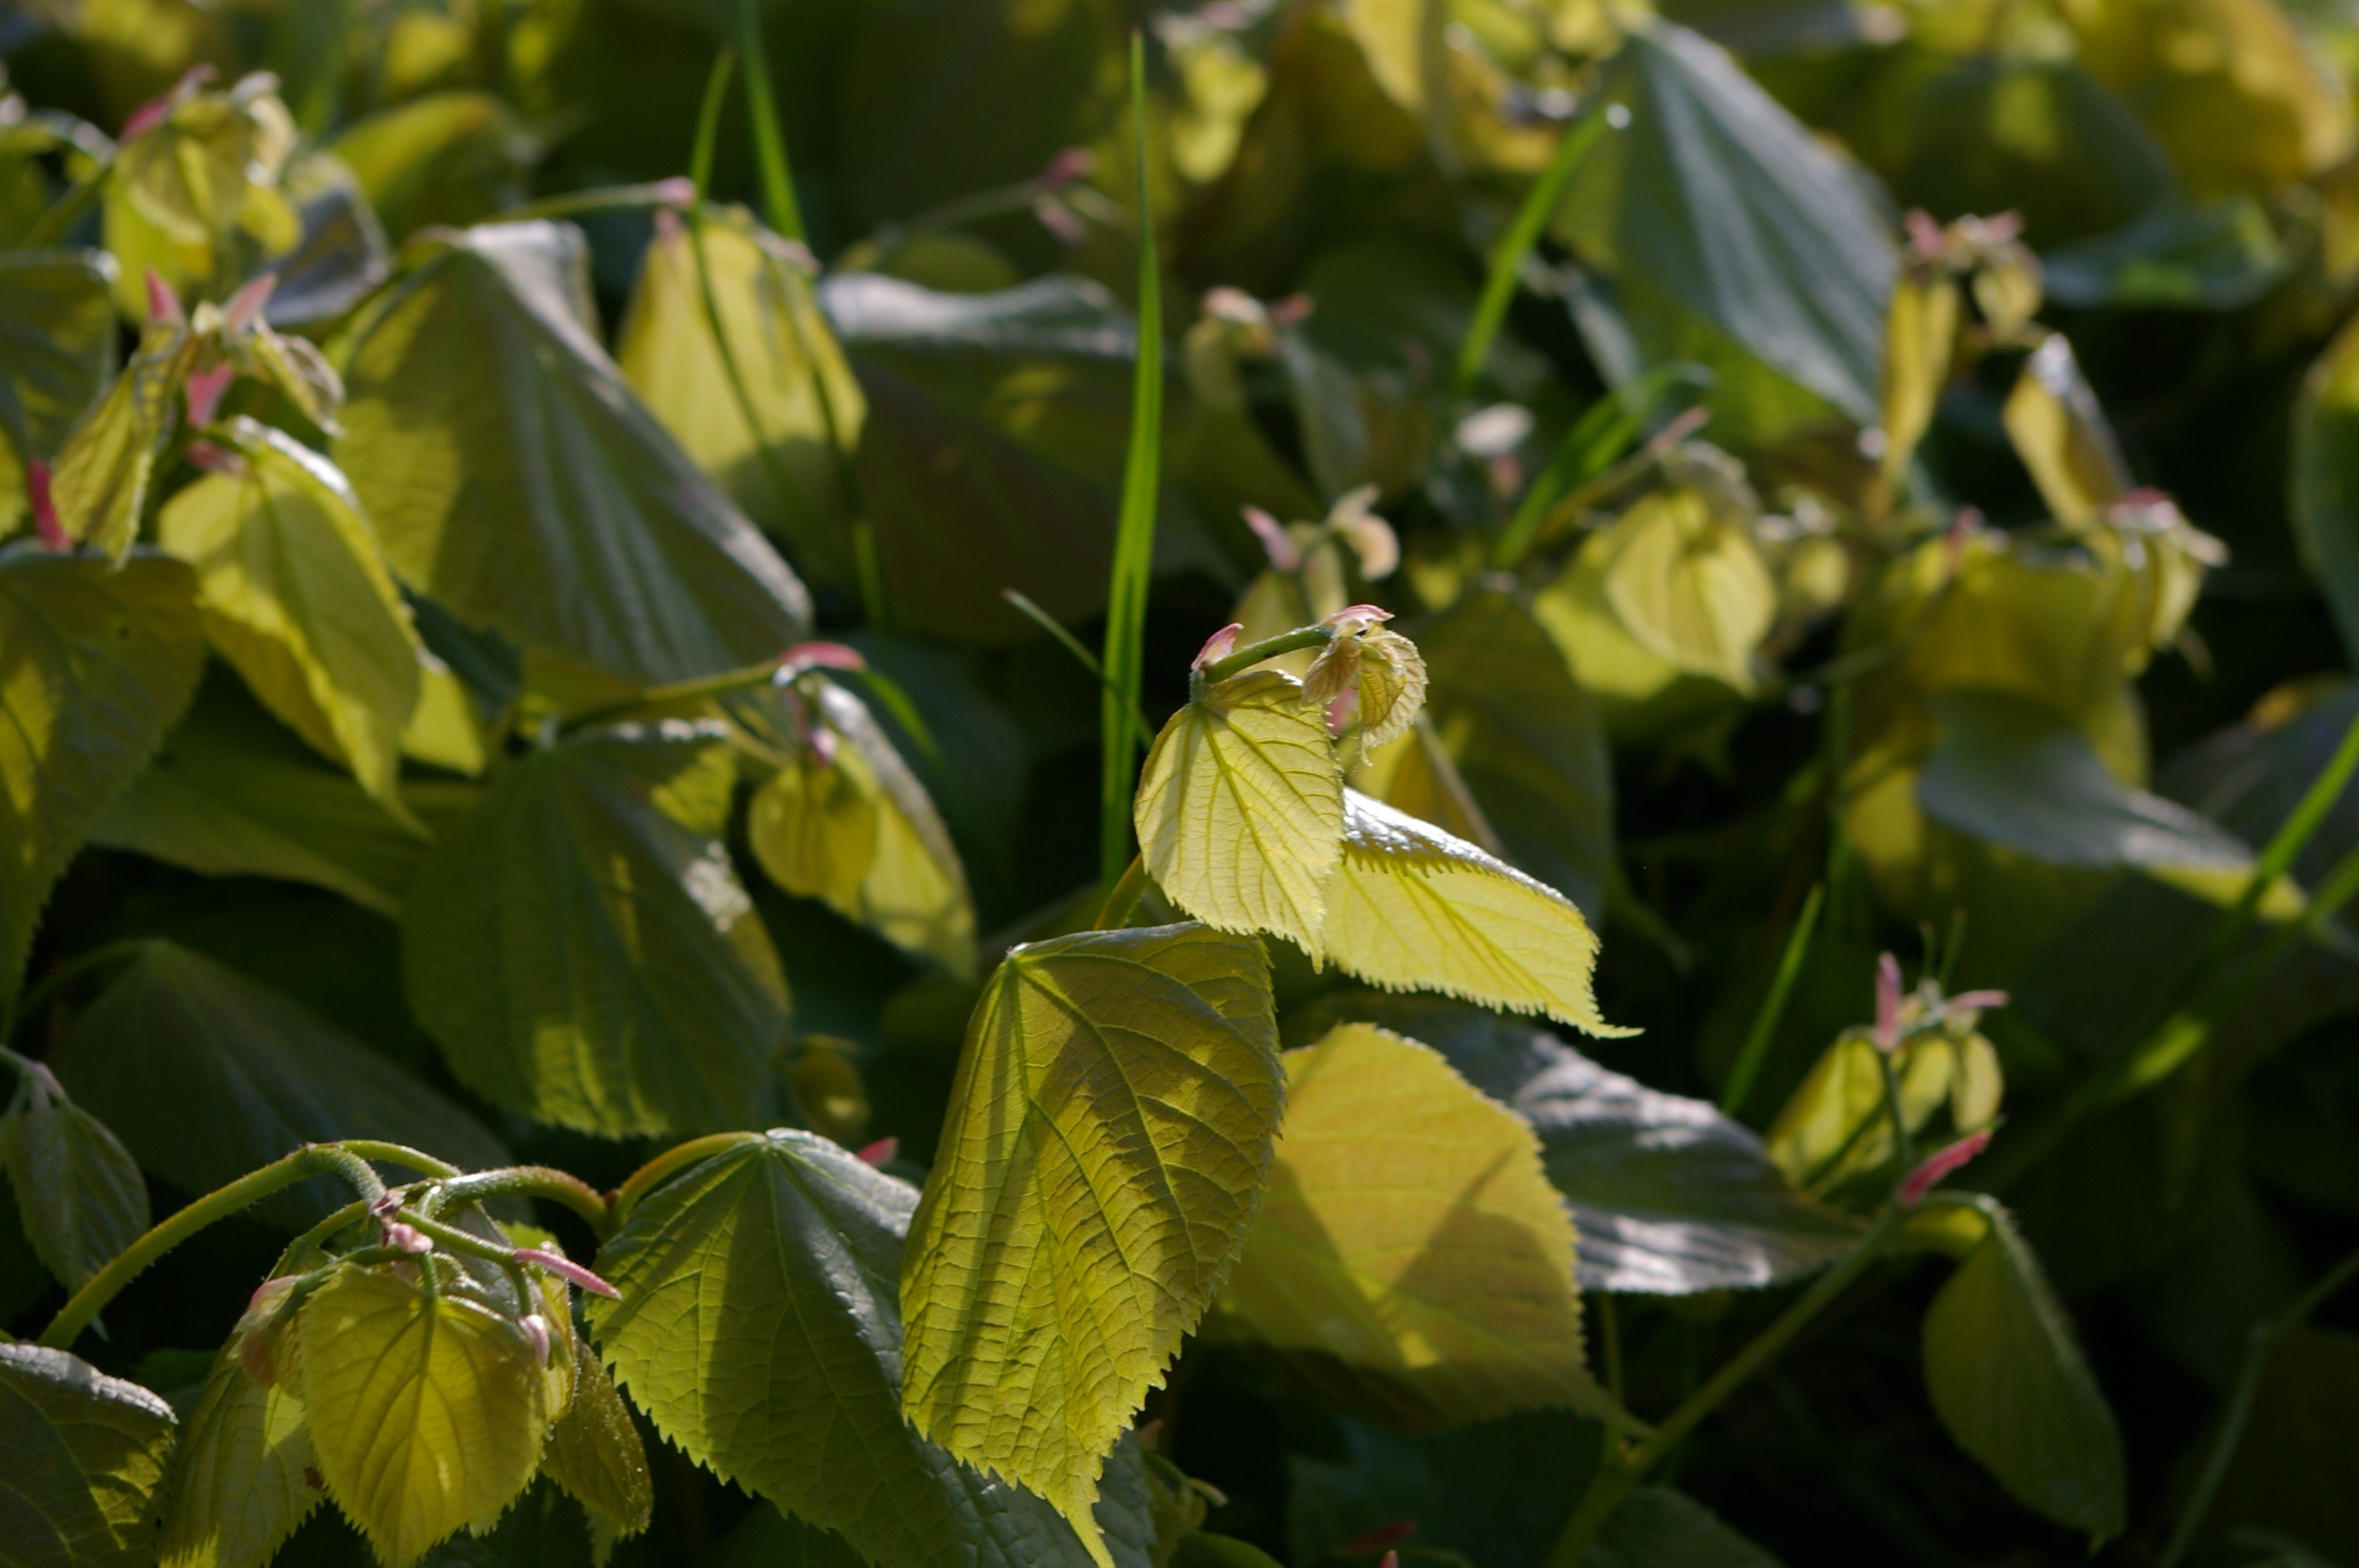
tree, nature, blossom, plant, leaf, flower, green, autumn, botany, yellow, garden, flora, fauna, wildflower, shrub, backlight, evening sun, flowering plant, land plant